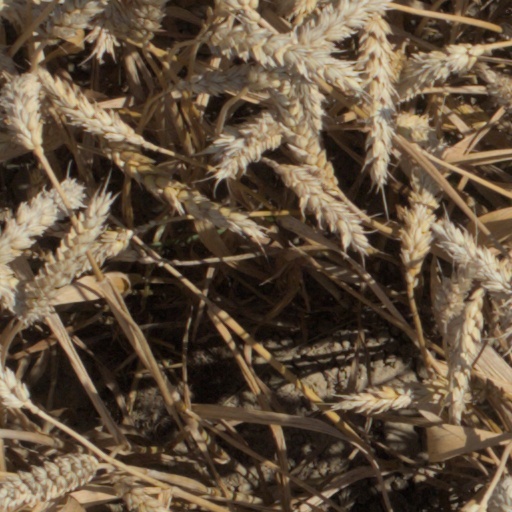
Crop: wheat